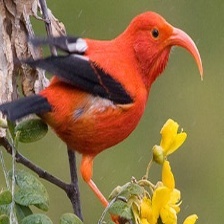
Species: IWI
Scientific name:  VESTIARIA COCCINEA.